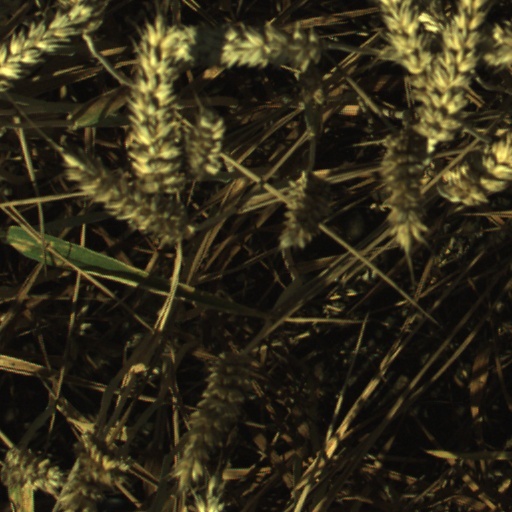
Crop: wheat